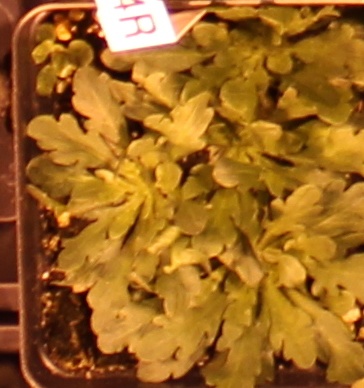
Label: Horseweed